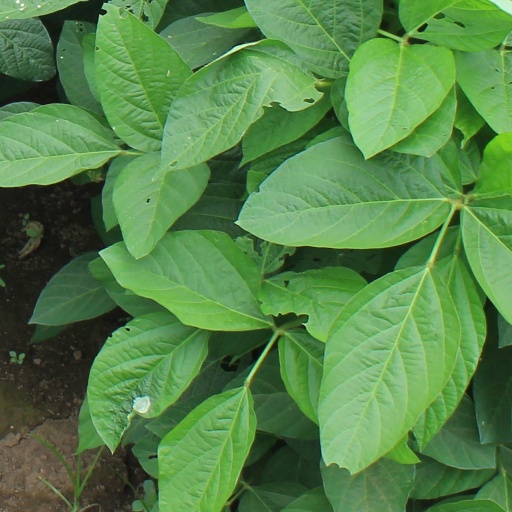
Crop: soybean